East Tāmaki

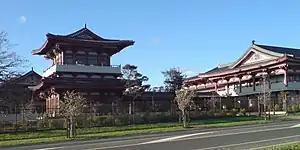

East Tāmaki is a suburb of Auckland, New Zealand. It is a largely industrial area adjacent to a rapidly growing population. Prior to the 1960s it was largely a dairy farming area. A landmark is Smales Mountain which in 2010 had the remains of an old Pā, a stone field garden, an early church, and a farm homestead. A newer landmark is the Fo Guang Shan Temple which was the largest Buddhist temple in New Zealand when it opened in 2007.